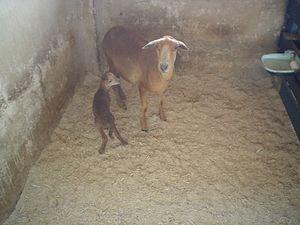
Le cheptel ovin mondial compte un milliard de têtes. Classées par pays, voici une liste des principales races de moutons connues :